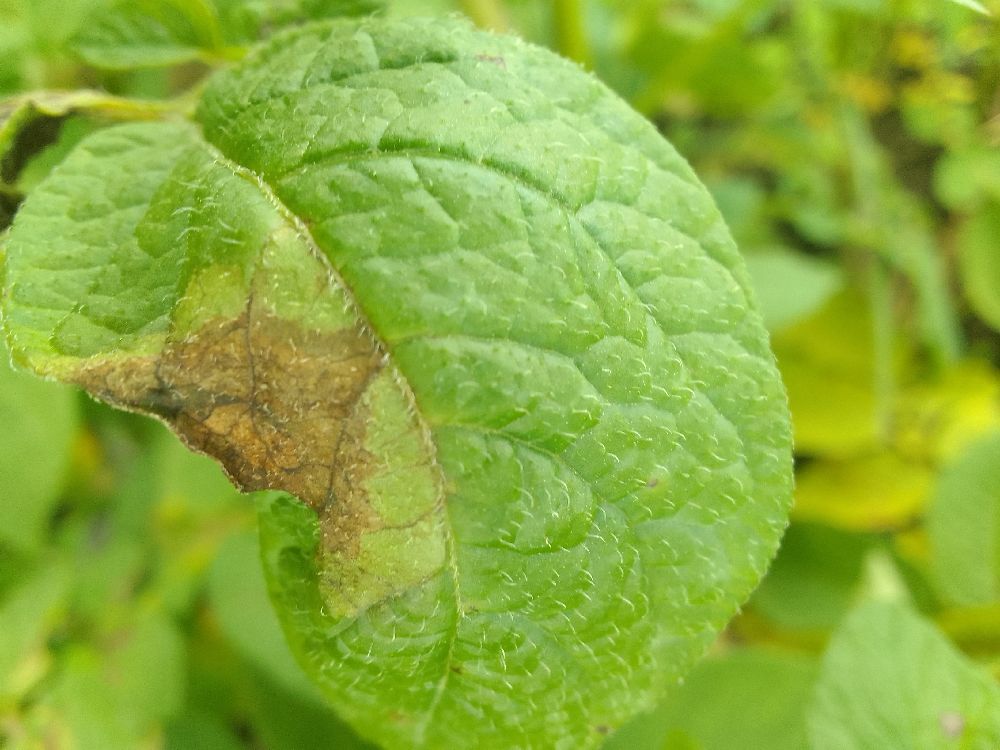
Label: Late blight